Saint John the Baptist Church, Iași

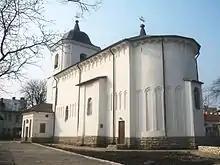
Saint John the Baptist Church

Saint John the Baptist Church is a Romanian Orthodox church located at 14 I. C. Brătianu Street in Iași, Romania. It is dedicated to the Beheading of St. John the Baptist.